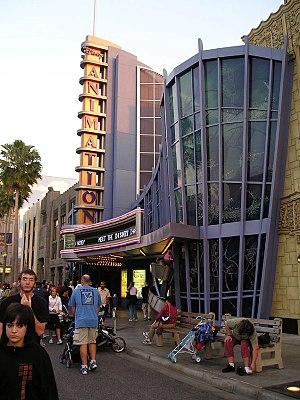
Disney California Adventure est le second parc à thèmes du complexe Disneyland Resort à Anaheim, en Californie. Ouvert le 8 février 2001 sous le nom de Disney's California Adventure Park, il est séparé de Disneyland par une esplanade piétonne dont les guichets permettent d'acheter les billets pour les deux parcs.
The Magic of Disney Animation, The Art of Disney Animation ou La Magie de l'Animation Disney est une attraction-exposition sur les coulisses de la production des films d'animation Disney.